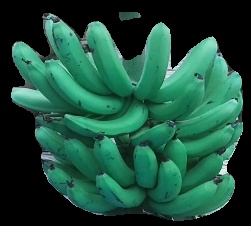
Variety: pachbale
Grade: grade3